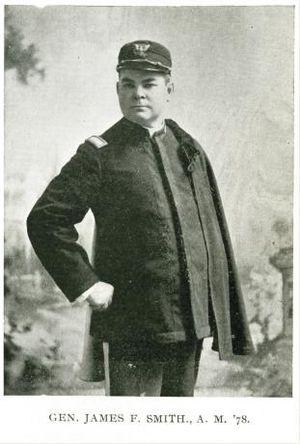
Le gouverneur général des Philippines exerce le pouvoir exécutif durant les deux grandes périodes de colonisation des Philippines, d'abord par le Royaume d'Espagne de 1565 à 1898, puis par les États-Unis de 1898 à 1946. Il représente aussi le roi d'Espagne puis le gouvernement américain sur l'archipel.